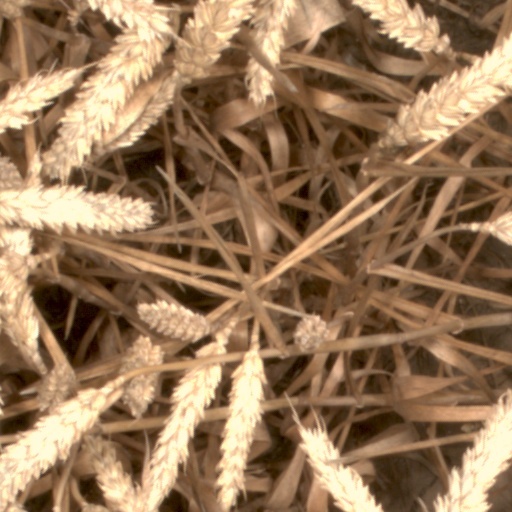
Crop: wheat